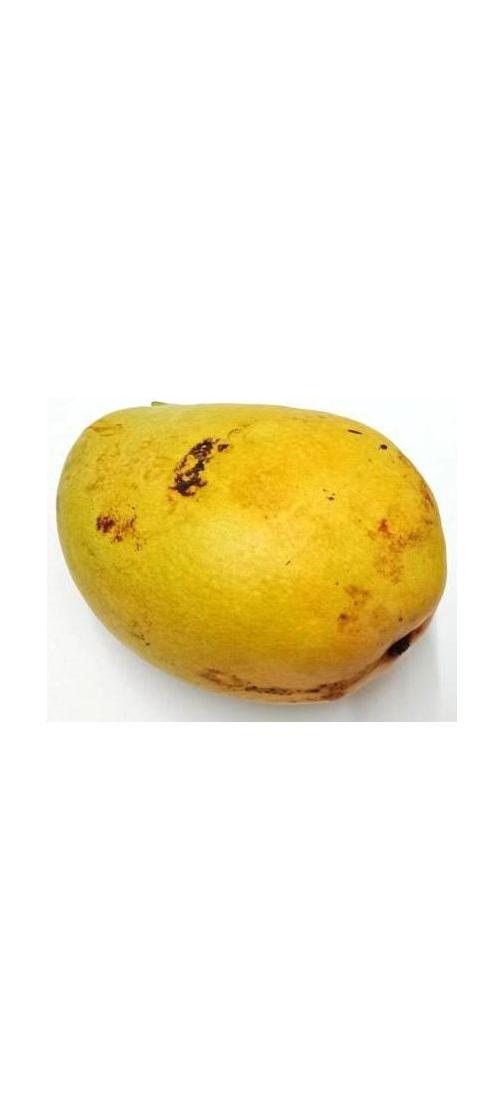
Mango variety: Bari-11